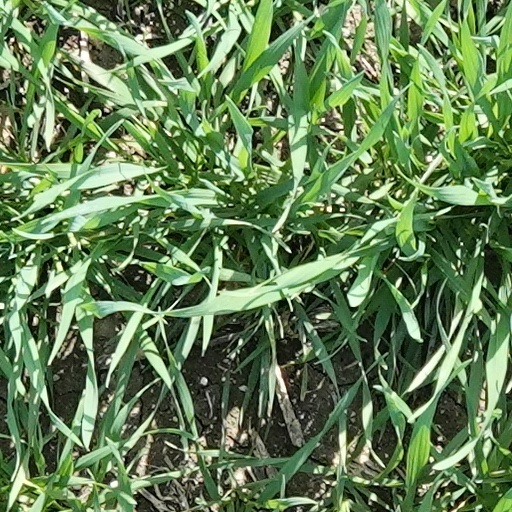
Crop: wheat